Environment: real
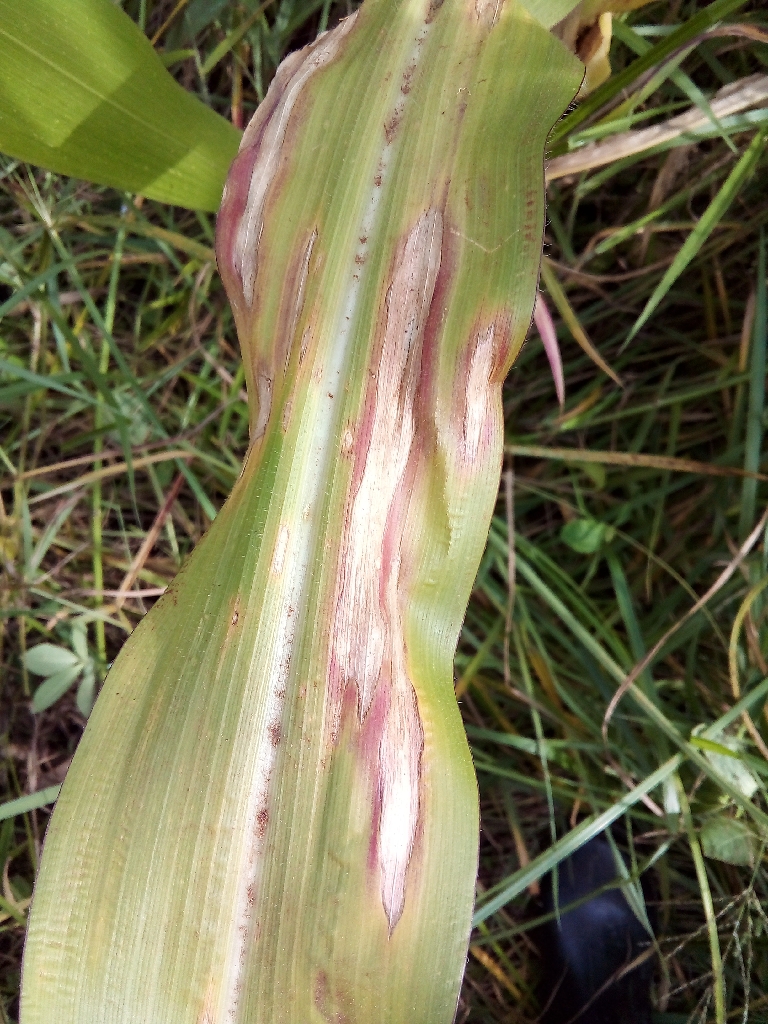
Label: northern_corn_leaf_blight